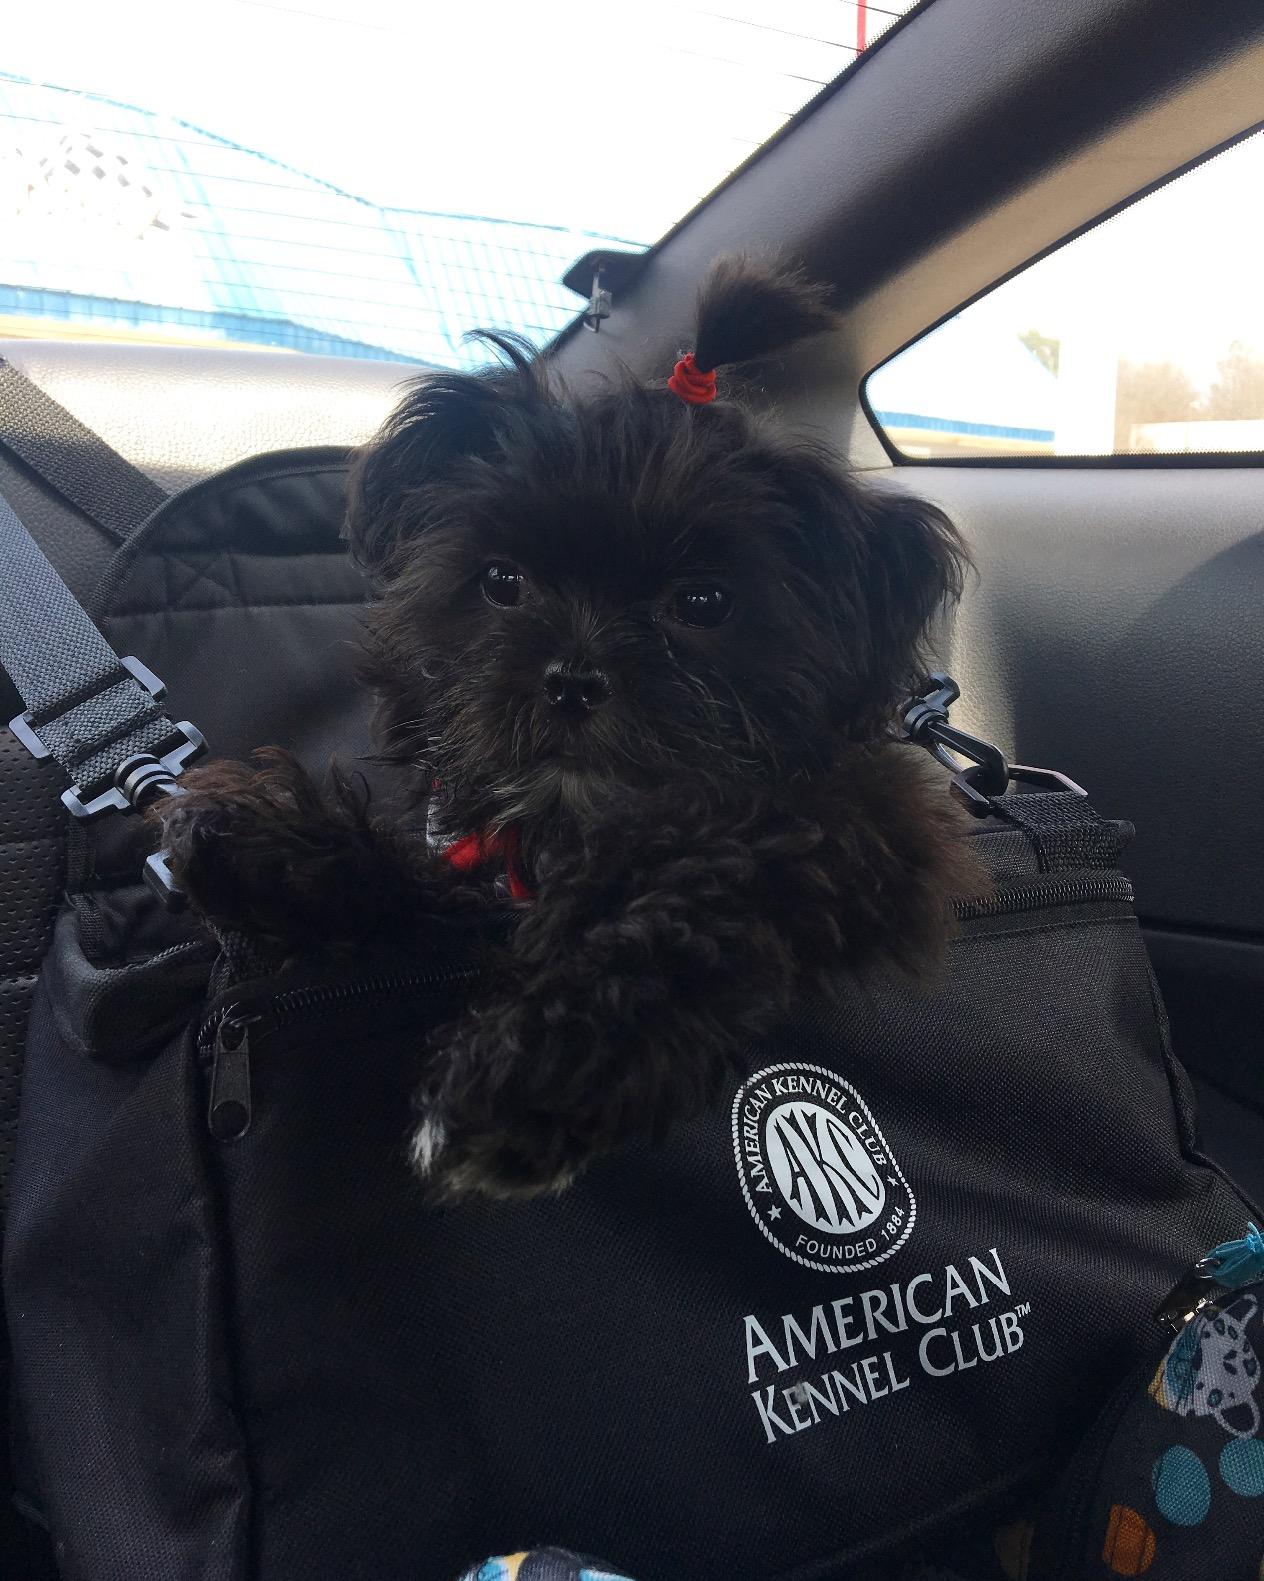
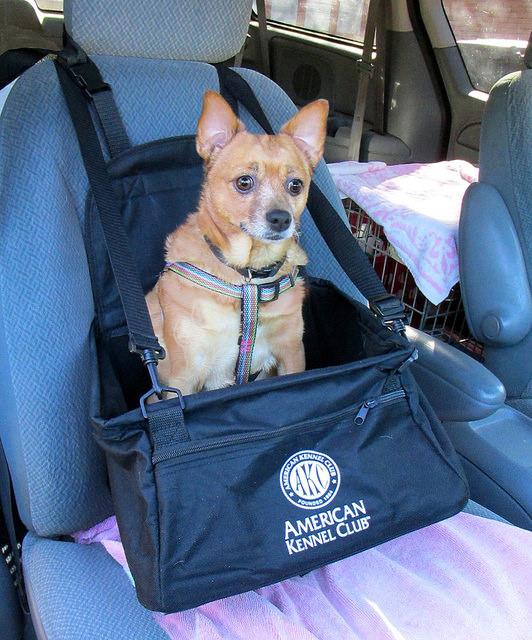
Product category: items_kennel
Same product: yes